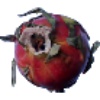
Label: red_pitahaya